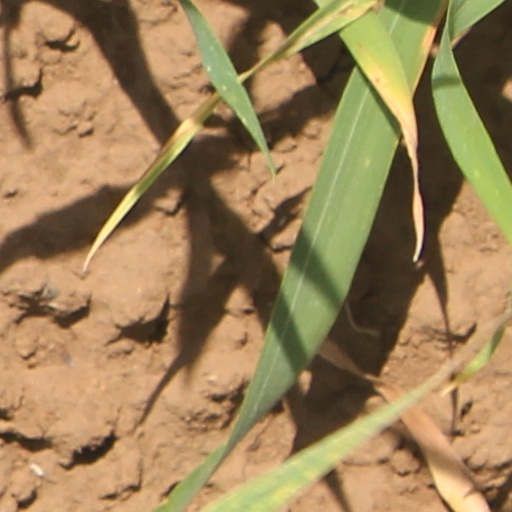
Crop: wheat